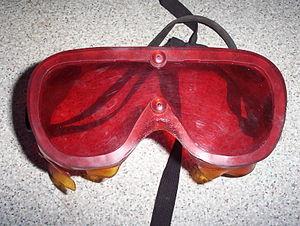
Les lunettes d'obscurité sont un type particulier de lunettes de protection qui permettent à l'utilisateur d'ajuster sa vision à la faible luminosité nocturne. Elles sont particulièrement utilisées par les techniciens pour prendre les mesures de visibilité aux stations météorologiques ou pour diminuer les reflets lors de l'observation des nuages par journée ensoleillée. Elles ont été inventées en 1916 par un physiologiste allemand, Wilhelm Trendelenburgen, pour être utilisées en fluoroscopie